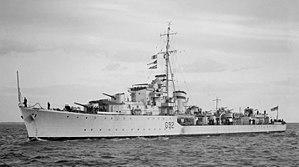
La classe Q et R est une série de 16 destroyers construite pour la Royal Navy pendant la Seconde Guerre mondiale.
Le HMAS Quickmatch est un destroyer de classe Q en service dans la Royal Australian Navy pendant la Seconde Guerre mondiale.